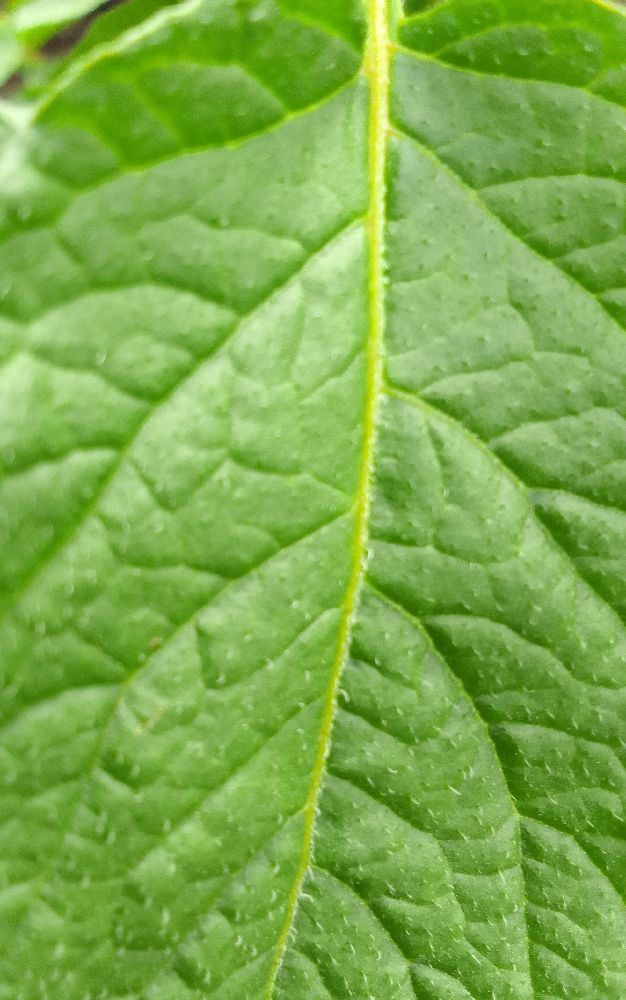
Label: Healthy